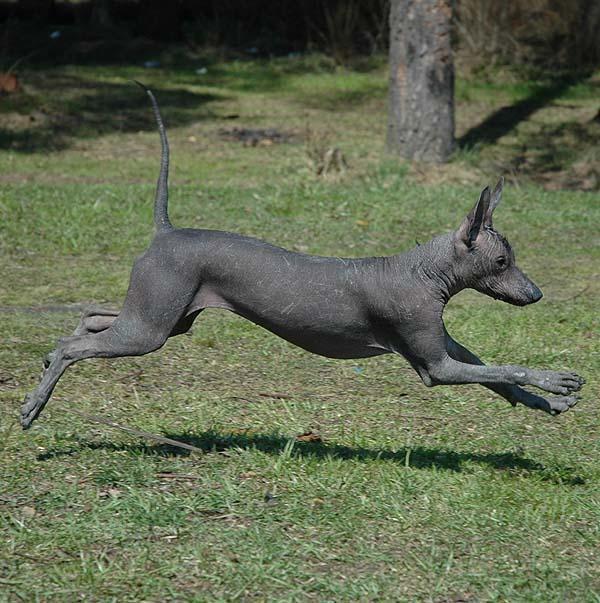
Mexican_hairless